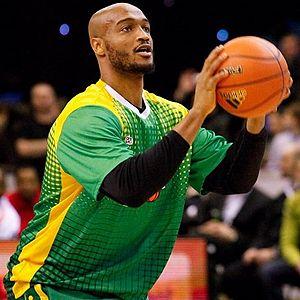
Reyshawn Terry, né le 7 avril 1987, est un joueur américain de basket-ball. C'est un ailier.